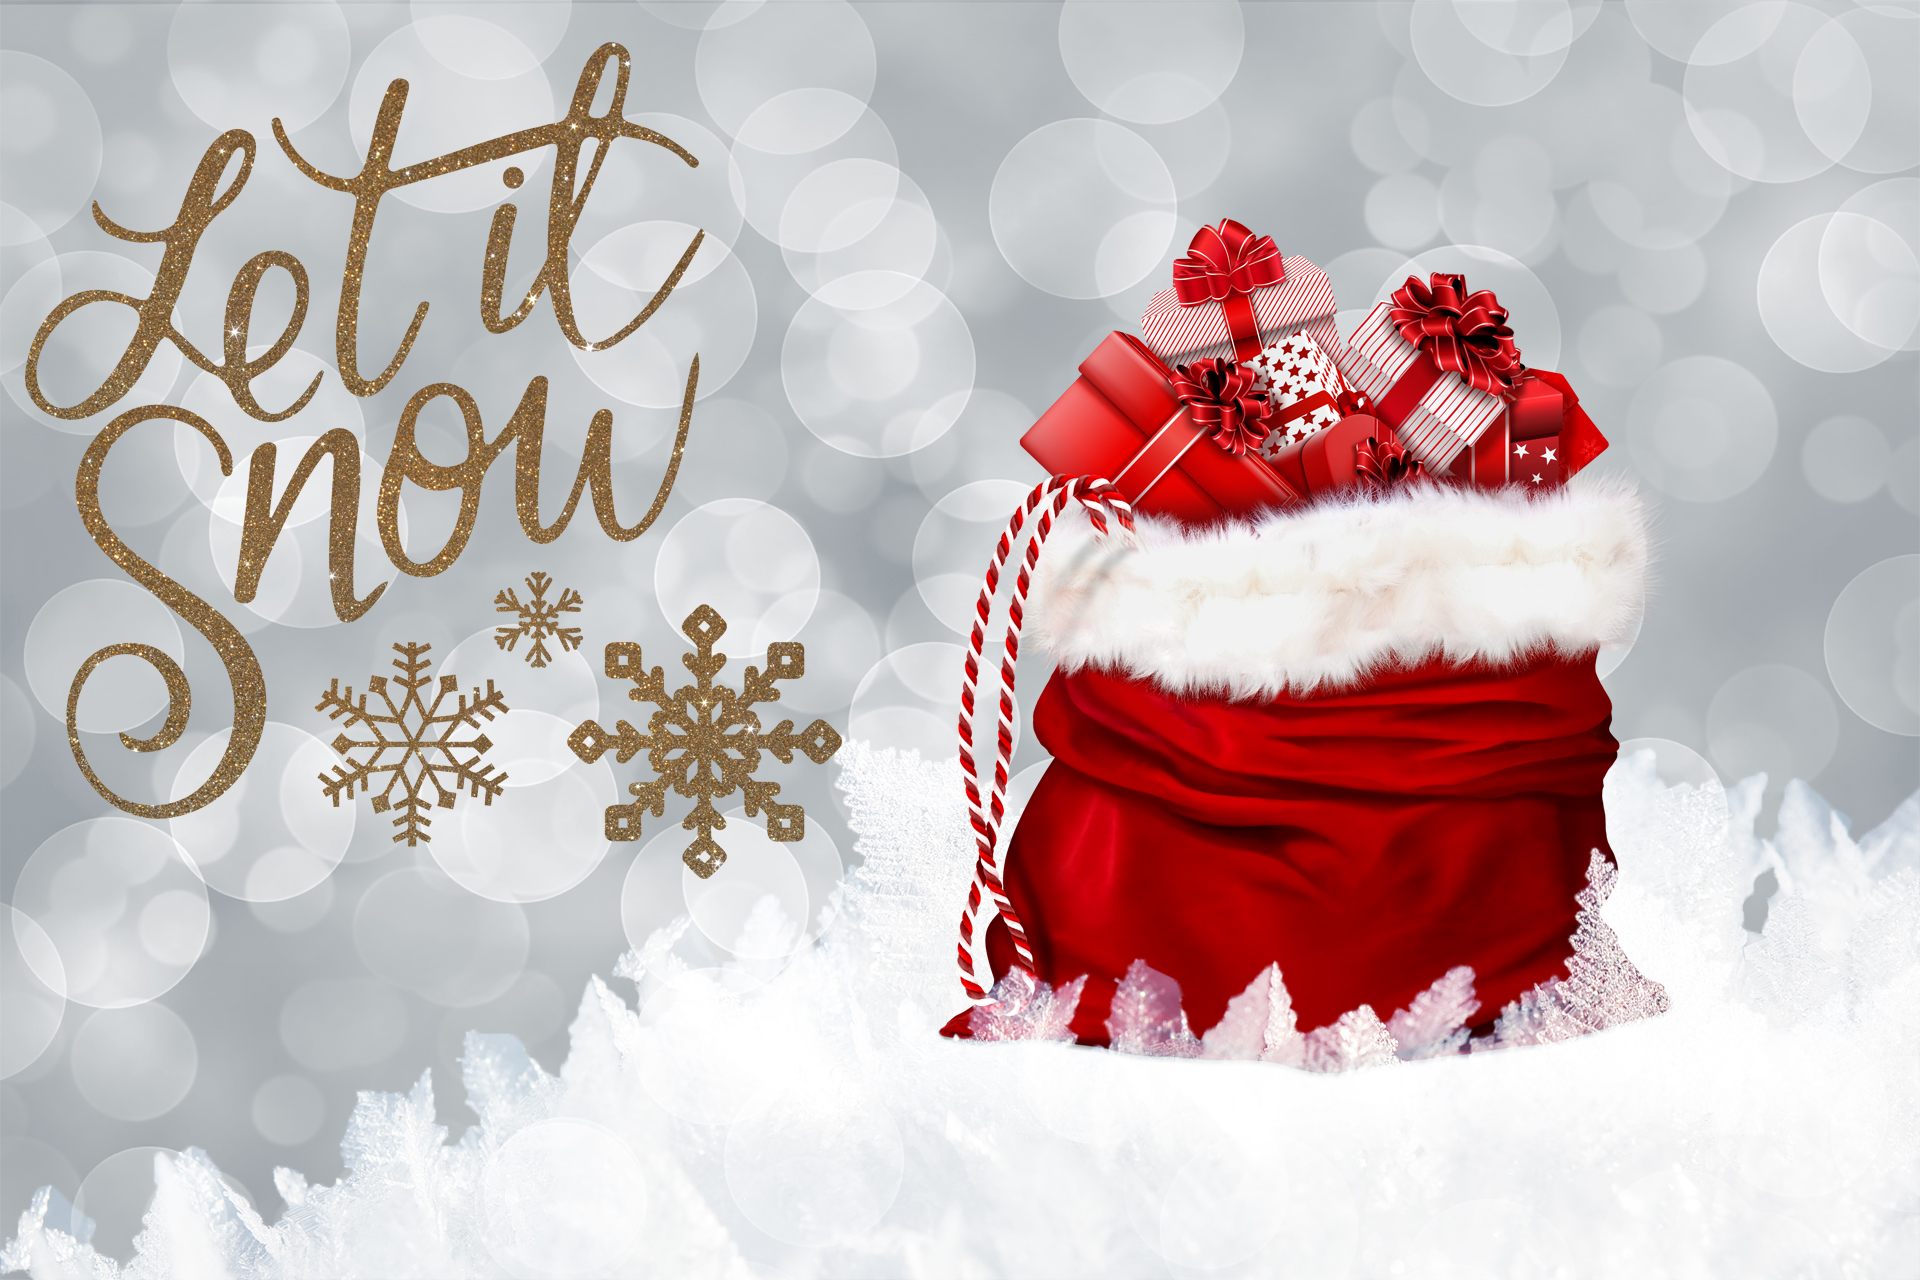
snow, gift, red, christmas, christmas ornament, christmas decoration, fictional character, winter, holiday, love, computer wallpaper, font, heart